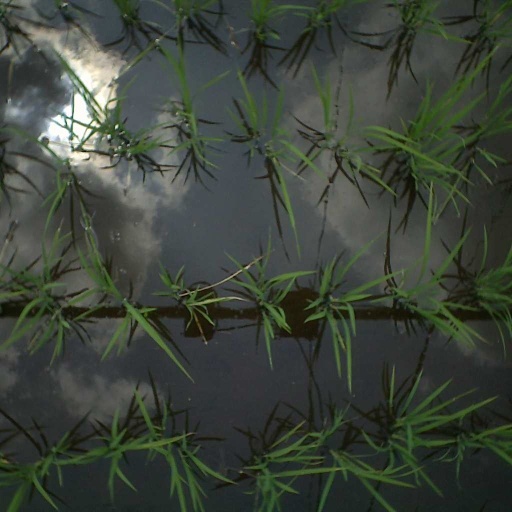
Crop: rice